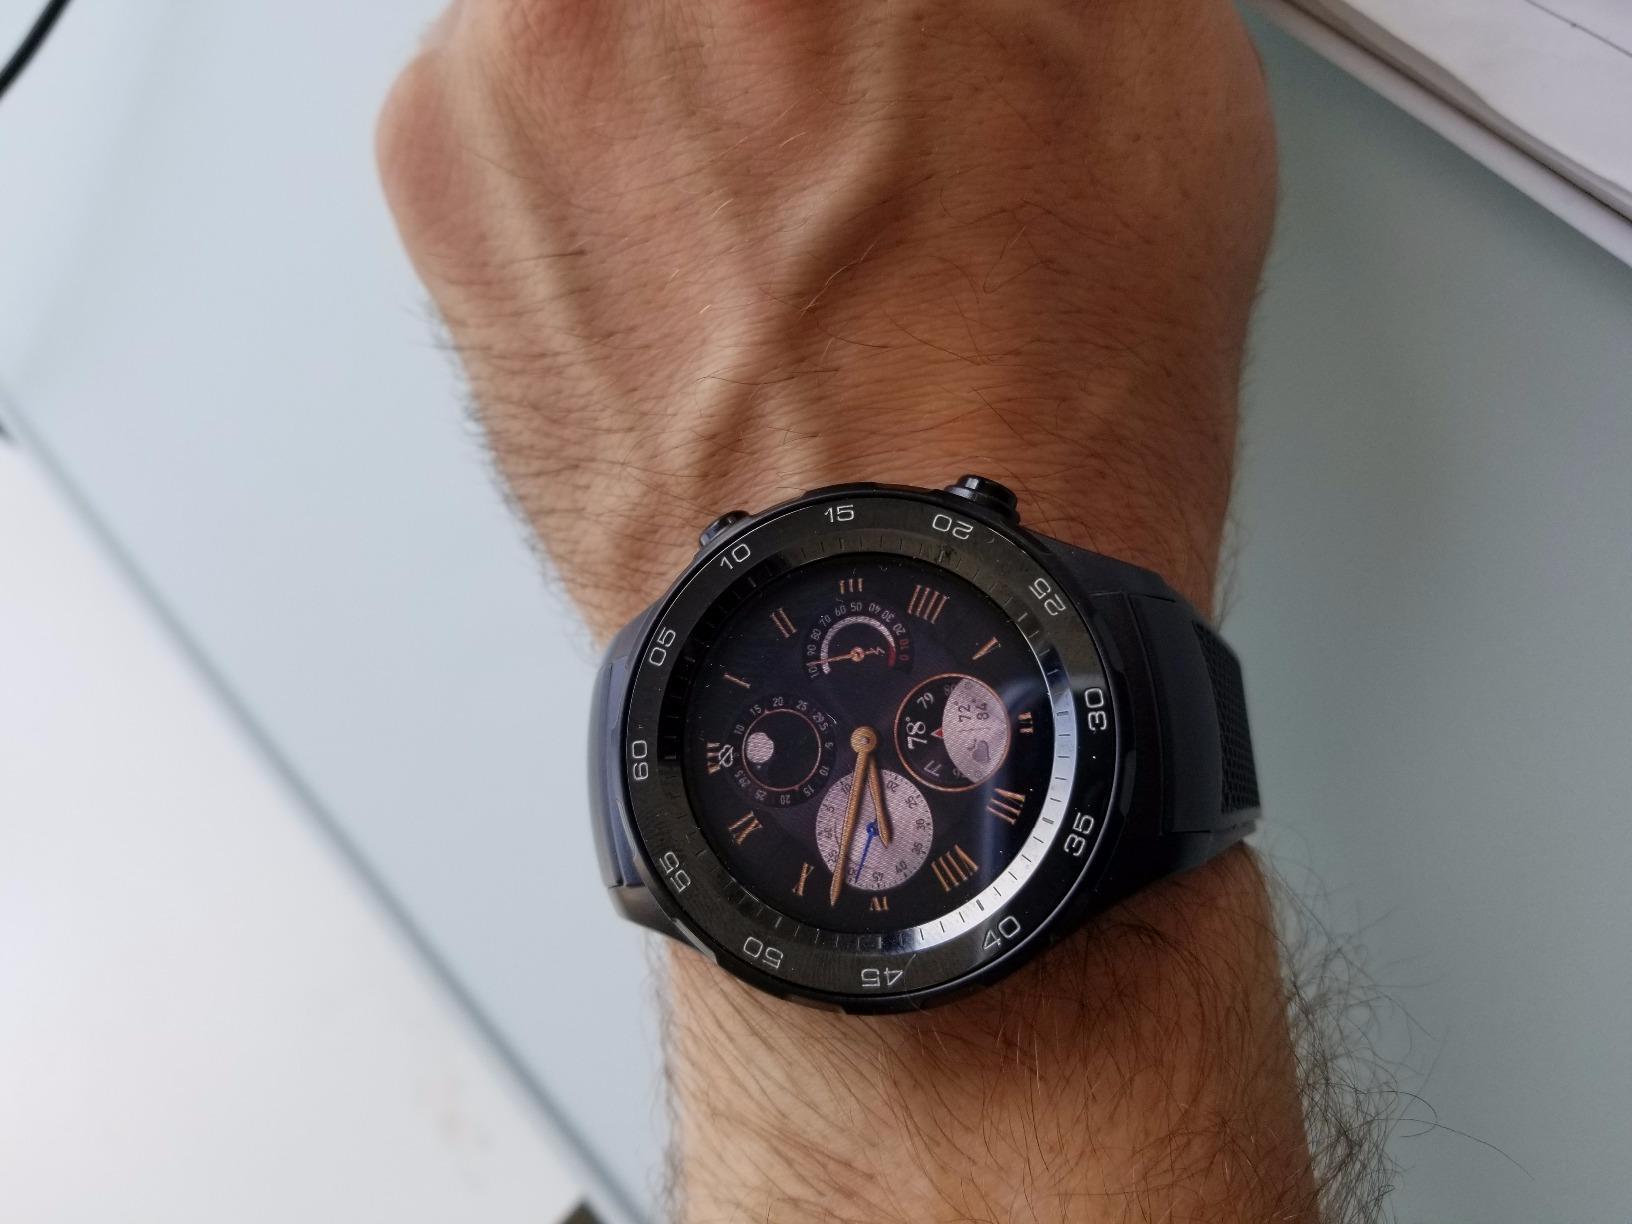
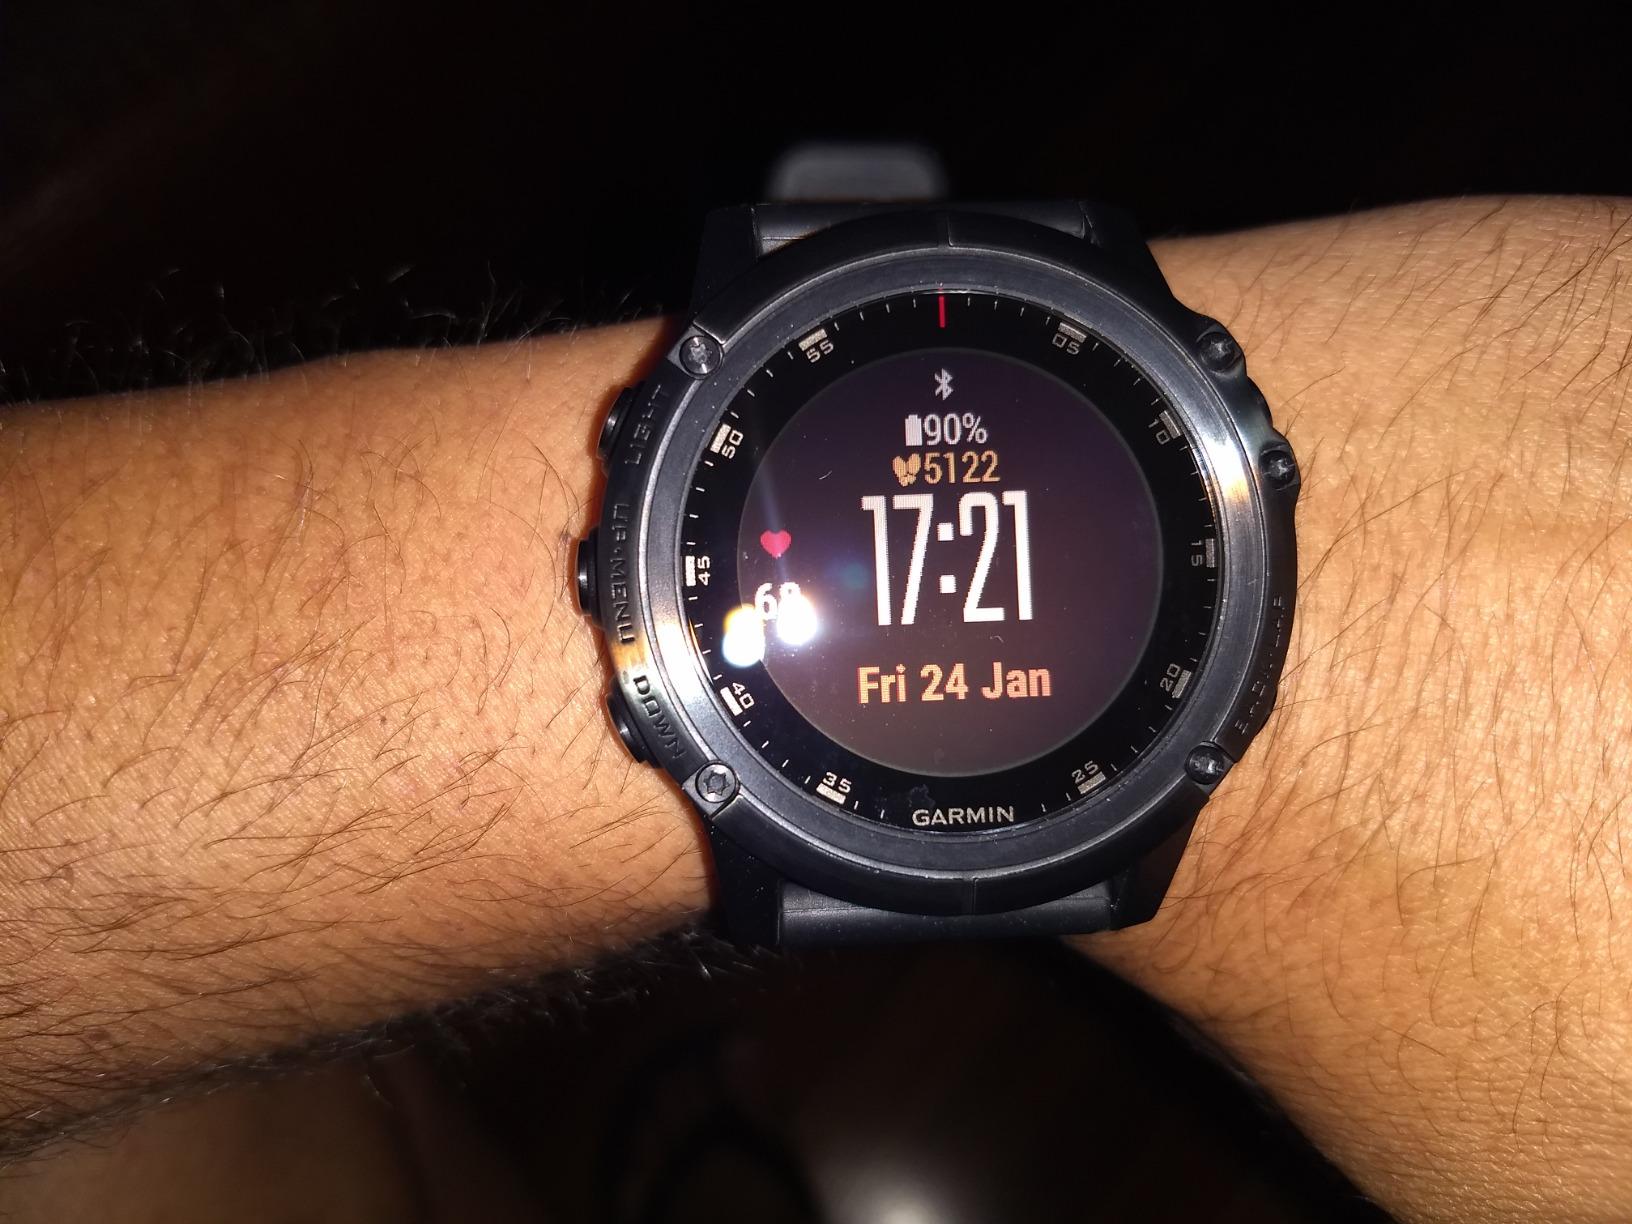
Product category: smartwatch
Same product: no